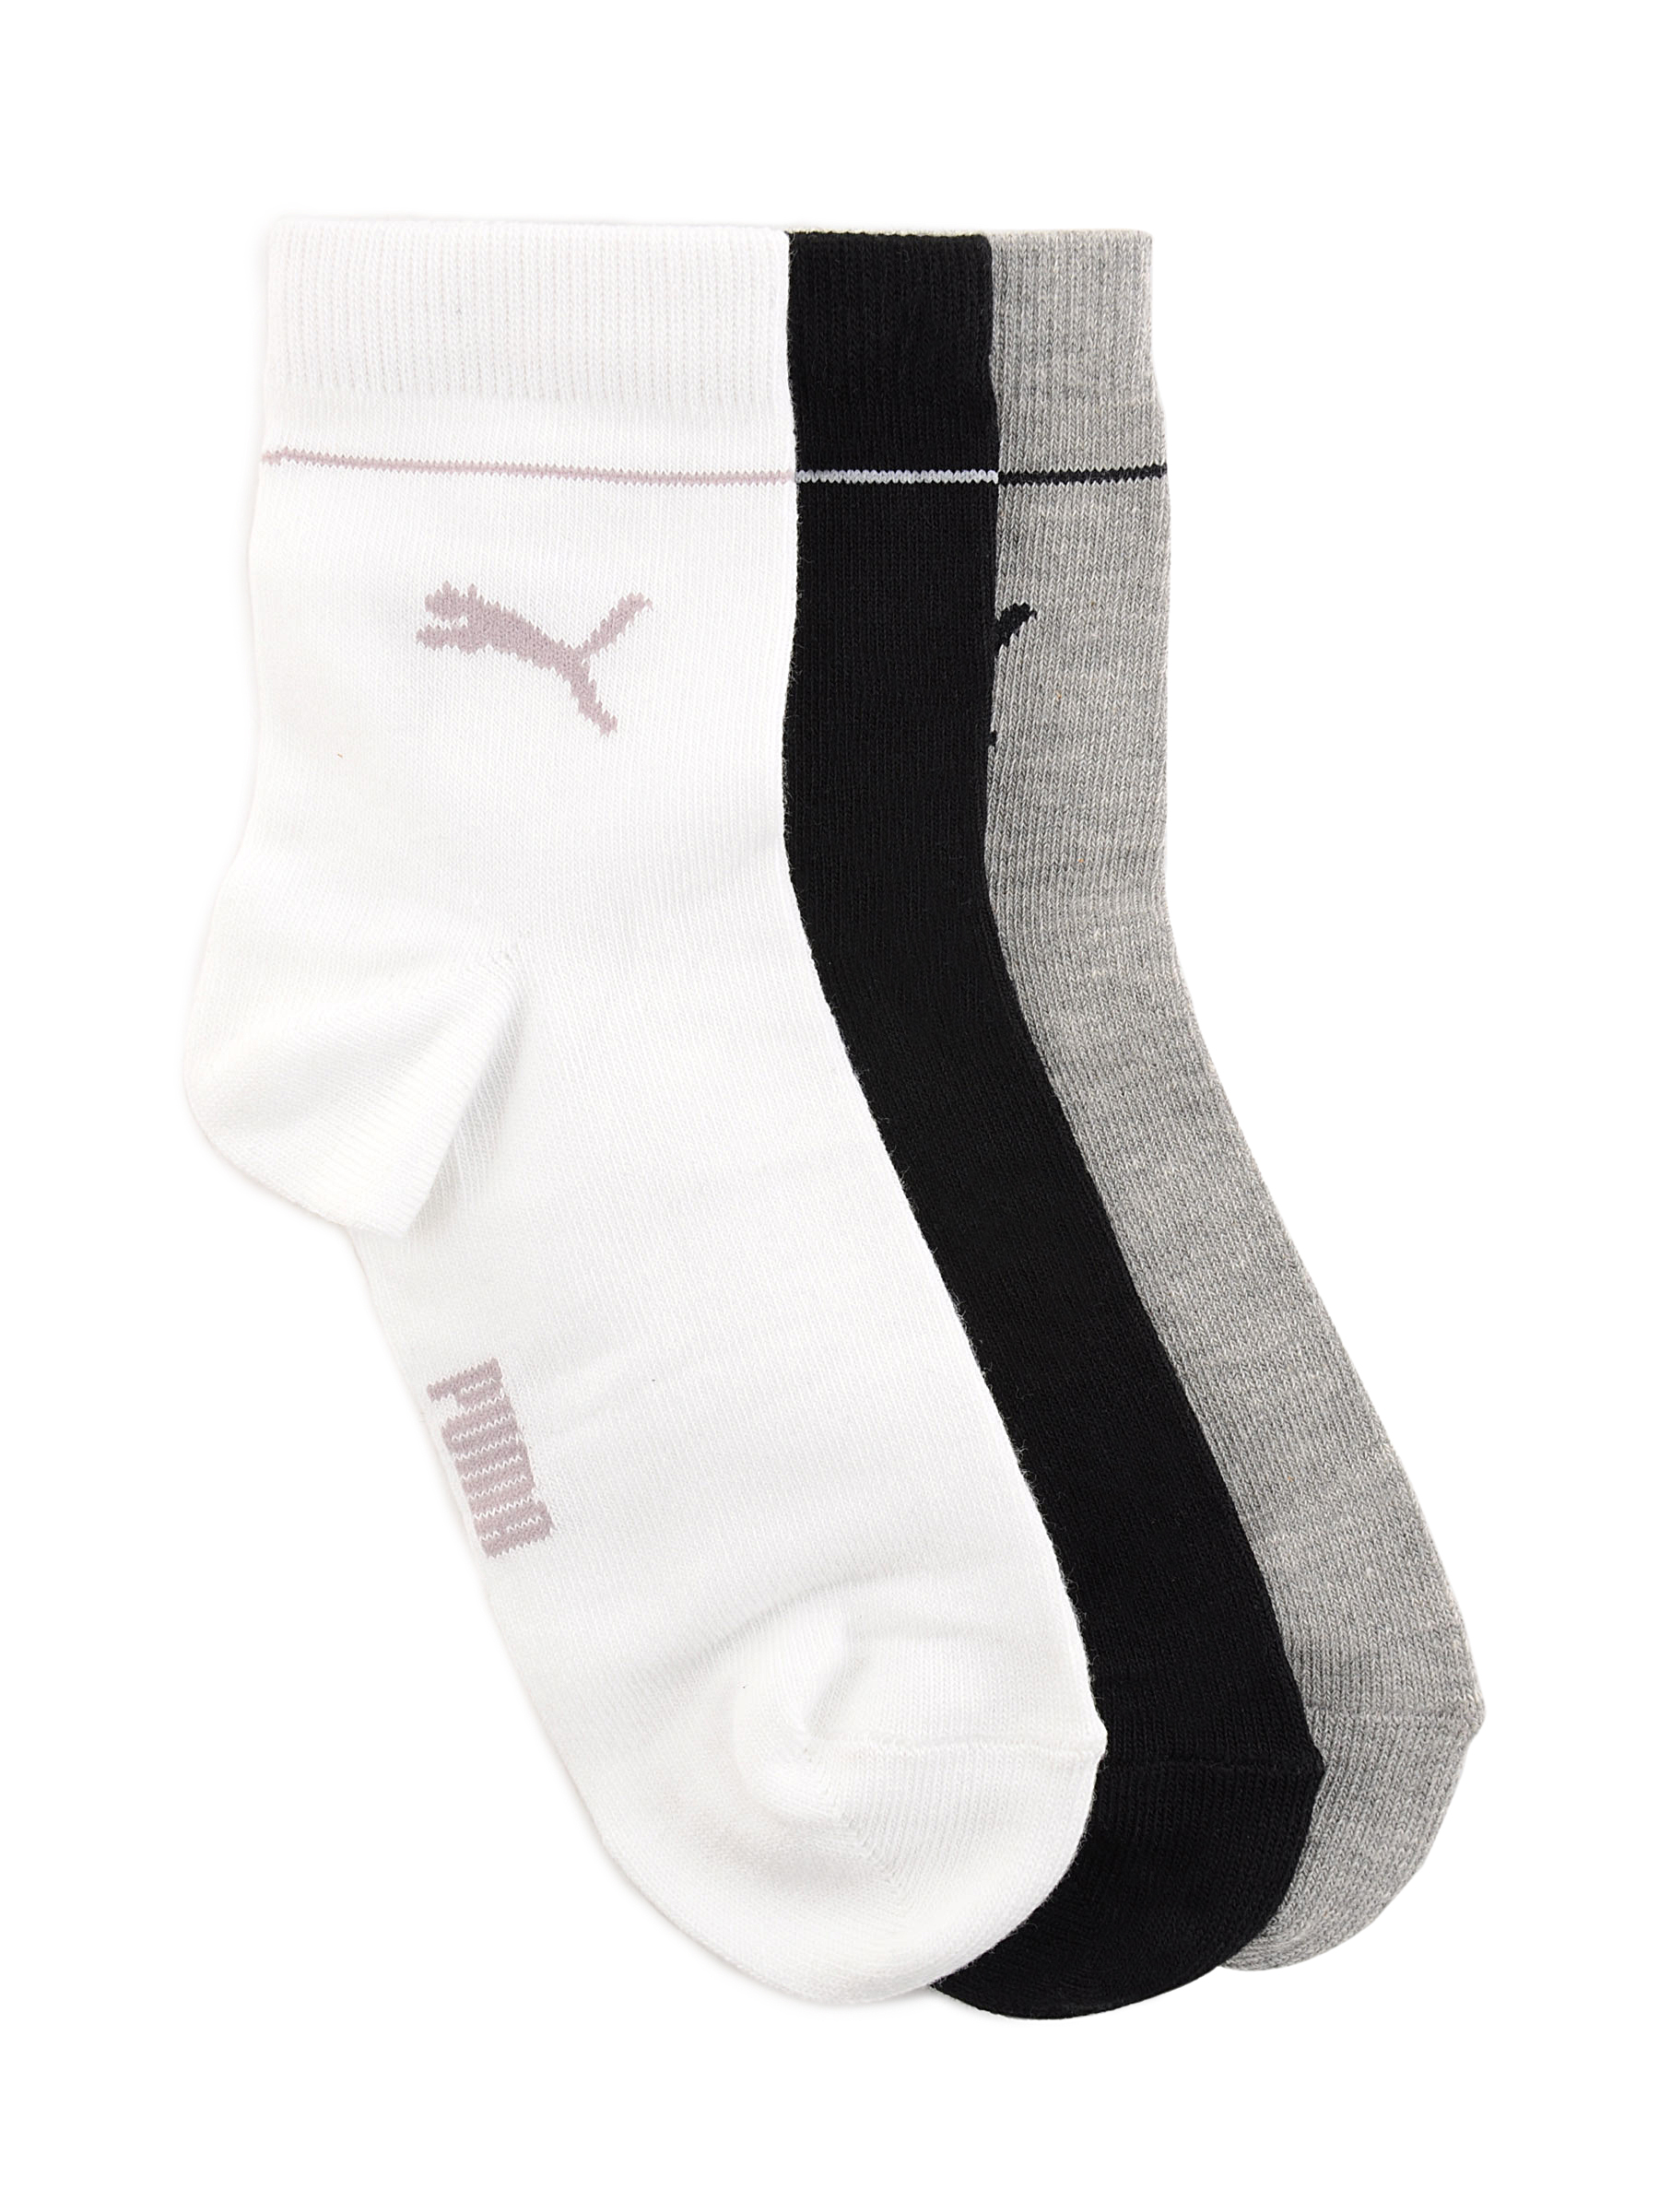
Puma Women Sport Quarters Pack of 3 Socks
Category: Accessories / Socks / Socks
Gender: Women
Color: White
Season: Summer 2010
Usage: Sports